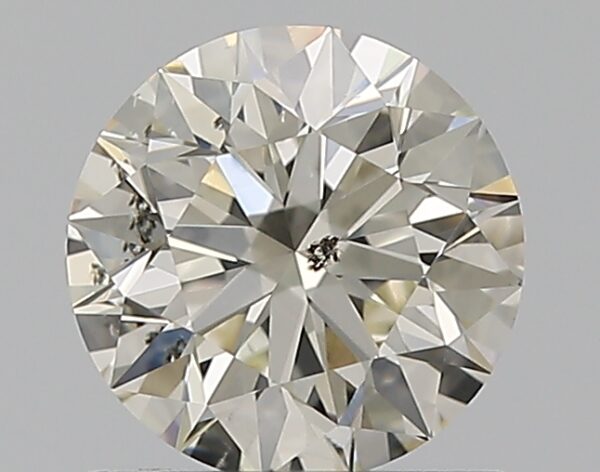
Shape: round
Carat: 0.8
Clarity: SI2
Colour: K
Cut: EX
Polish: EX
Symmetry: EX
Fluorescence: ST
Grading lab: GIA
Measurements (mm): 5.89 x 5.92 x 3.72